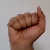
The image shows a hand gesture representing the letter 'A' in Indian Sign Language.